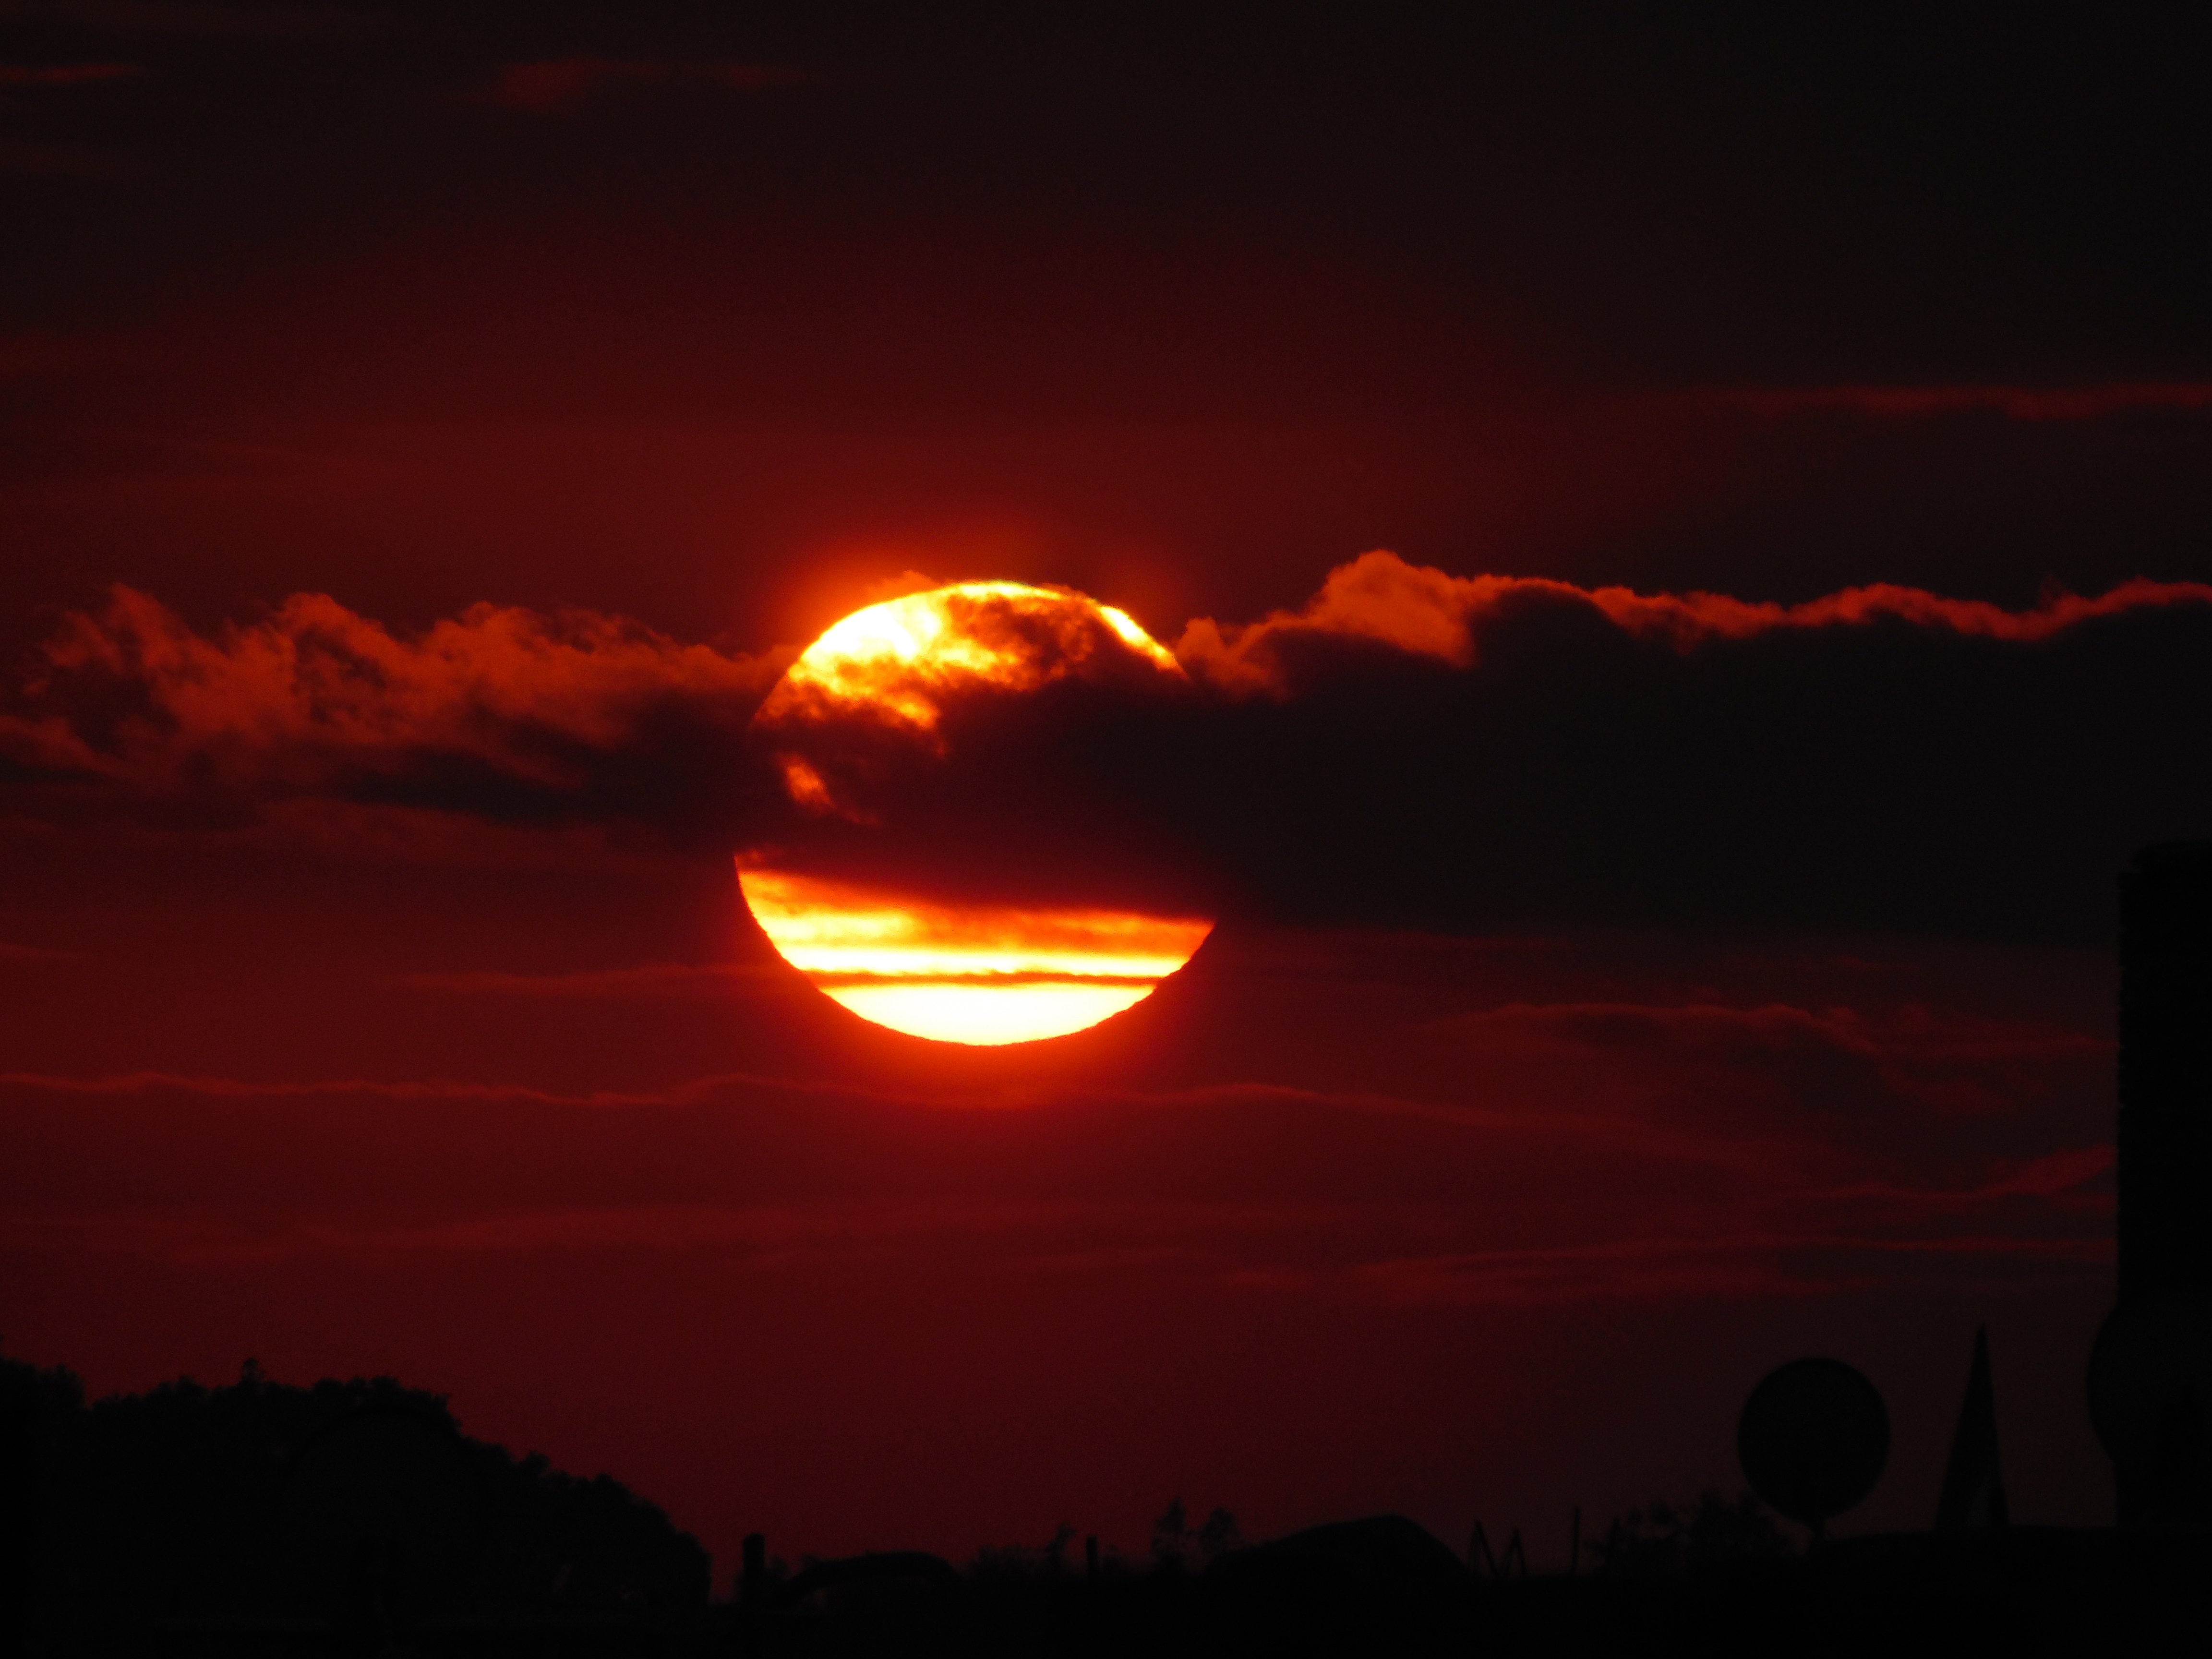
horizon, cloud, sky, sun, sunrise, sunset, dawn, atmosphere, dusk, evening, darkness, afterglow, red sky at morning